Dominic Smith (author)

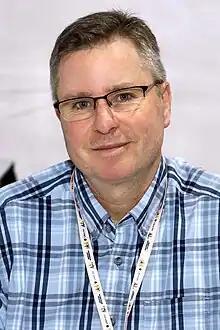
Smith at the 2023 Texas Book Festival

Smith was born in Brisbane, Australia in 1971. He grew up in the Blue Mountains and in Sydney. His father was an American corporate manager, his Australian mother worked as a secretary. Smith, one of four children, was eight years old when his parents separated. The following year, the family home burned down and Smith's mother suffered a stroke and became disabled; the family struggled to make ends meet. Australian politician Tamara Smith is his sister.